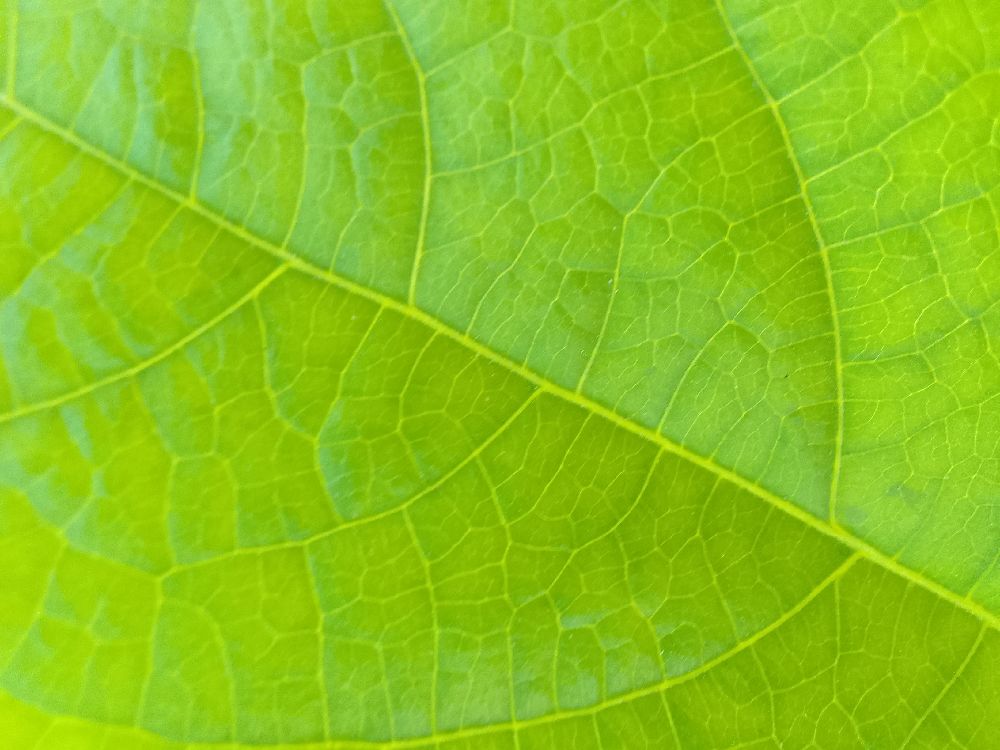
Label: healthy